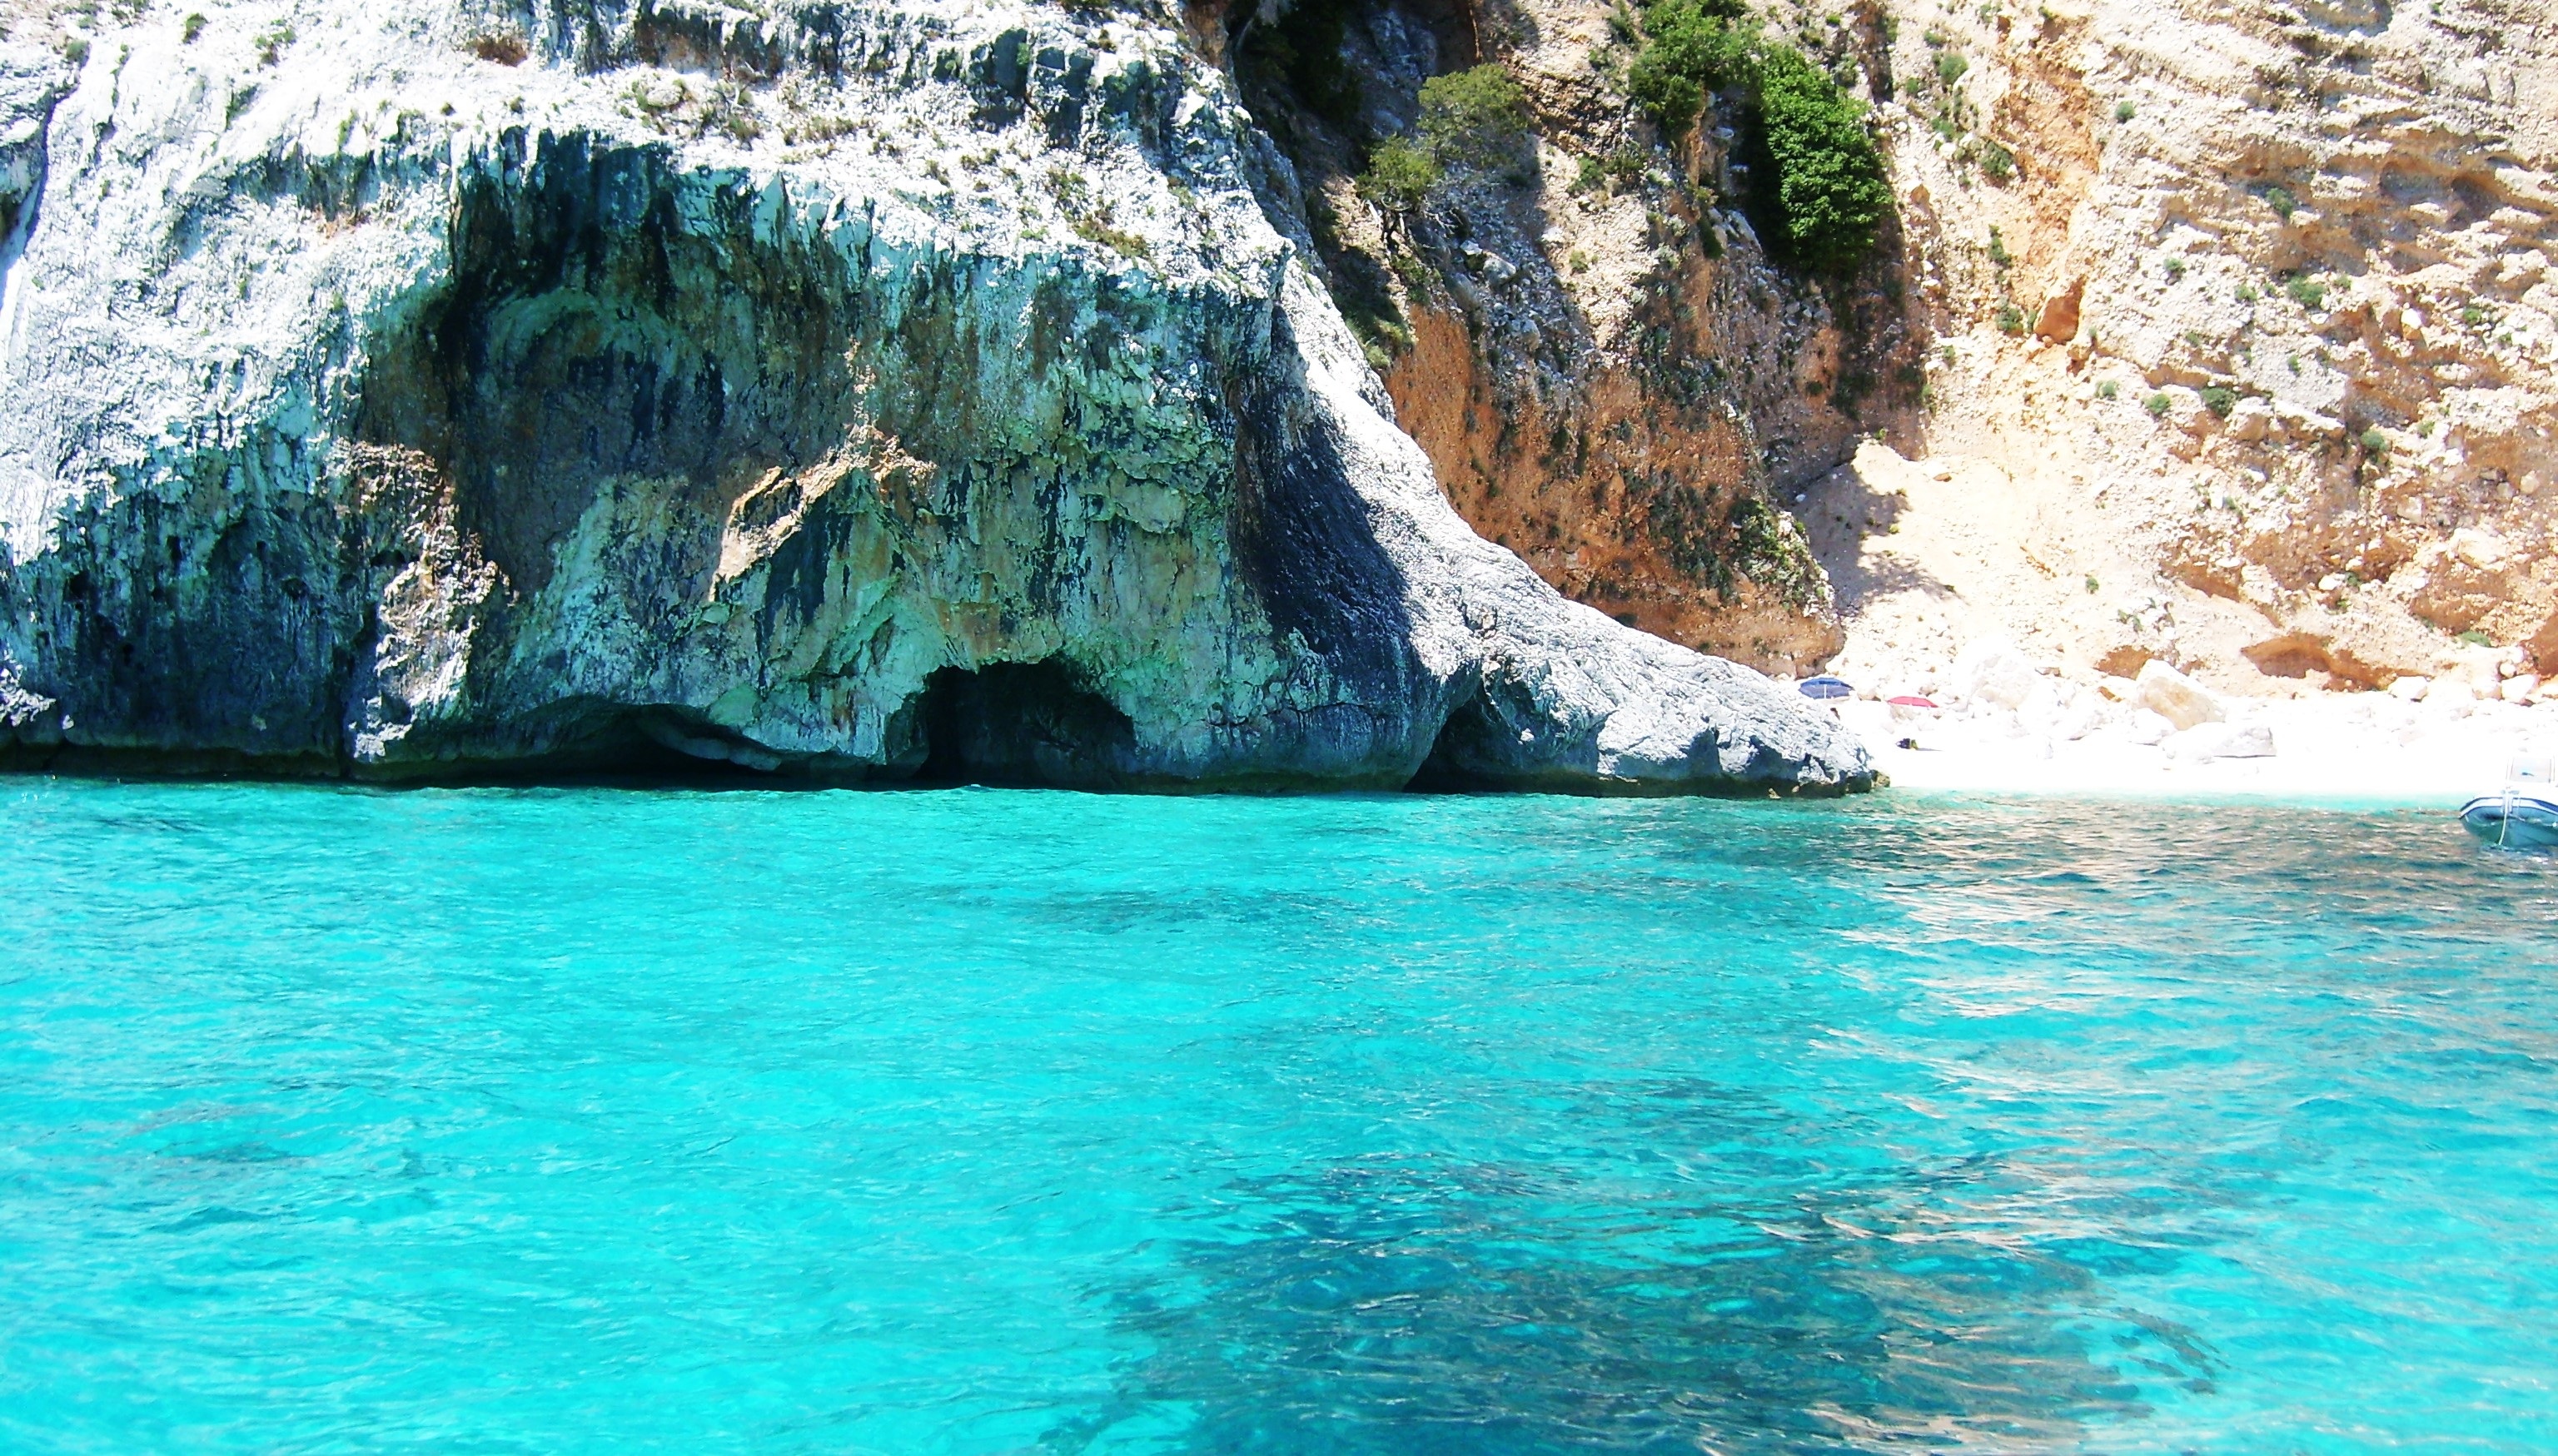
beach, landscape, sea, coast, water, nature, rock, formation, cliff, seaside, holiday, lagoon, bay, blue, terrain, turquoise, cape, sardinia, mediterranean sea, blue water, landform, sea cave, transparent water, geographical feature, sardinian beach